Rajeswari Kalyanam

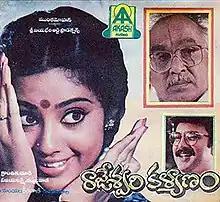
Cassette cover

Rajeswari Kalyanam is a 1993 Indian Telugu-language drama film directed by Kranthi Kumar. The film was produced by D. Kishore under the Sri Jayabheri Art Productions banner and presented by Murali Mohan. It stars Akkineni Nageswara Rao, Meena, Vanisri, Suresh and music composed by M. M. Keeravani. The film won seven Nandi Awards.The film core plot line is taken from Hollywood movie, "On Golden Pond".